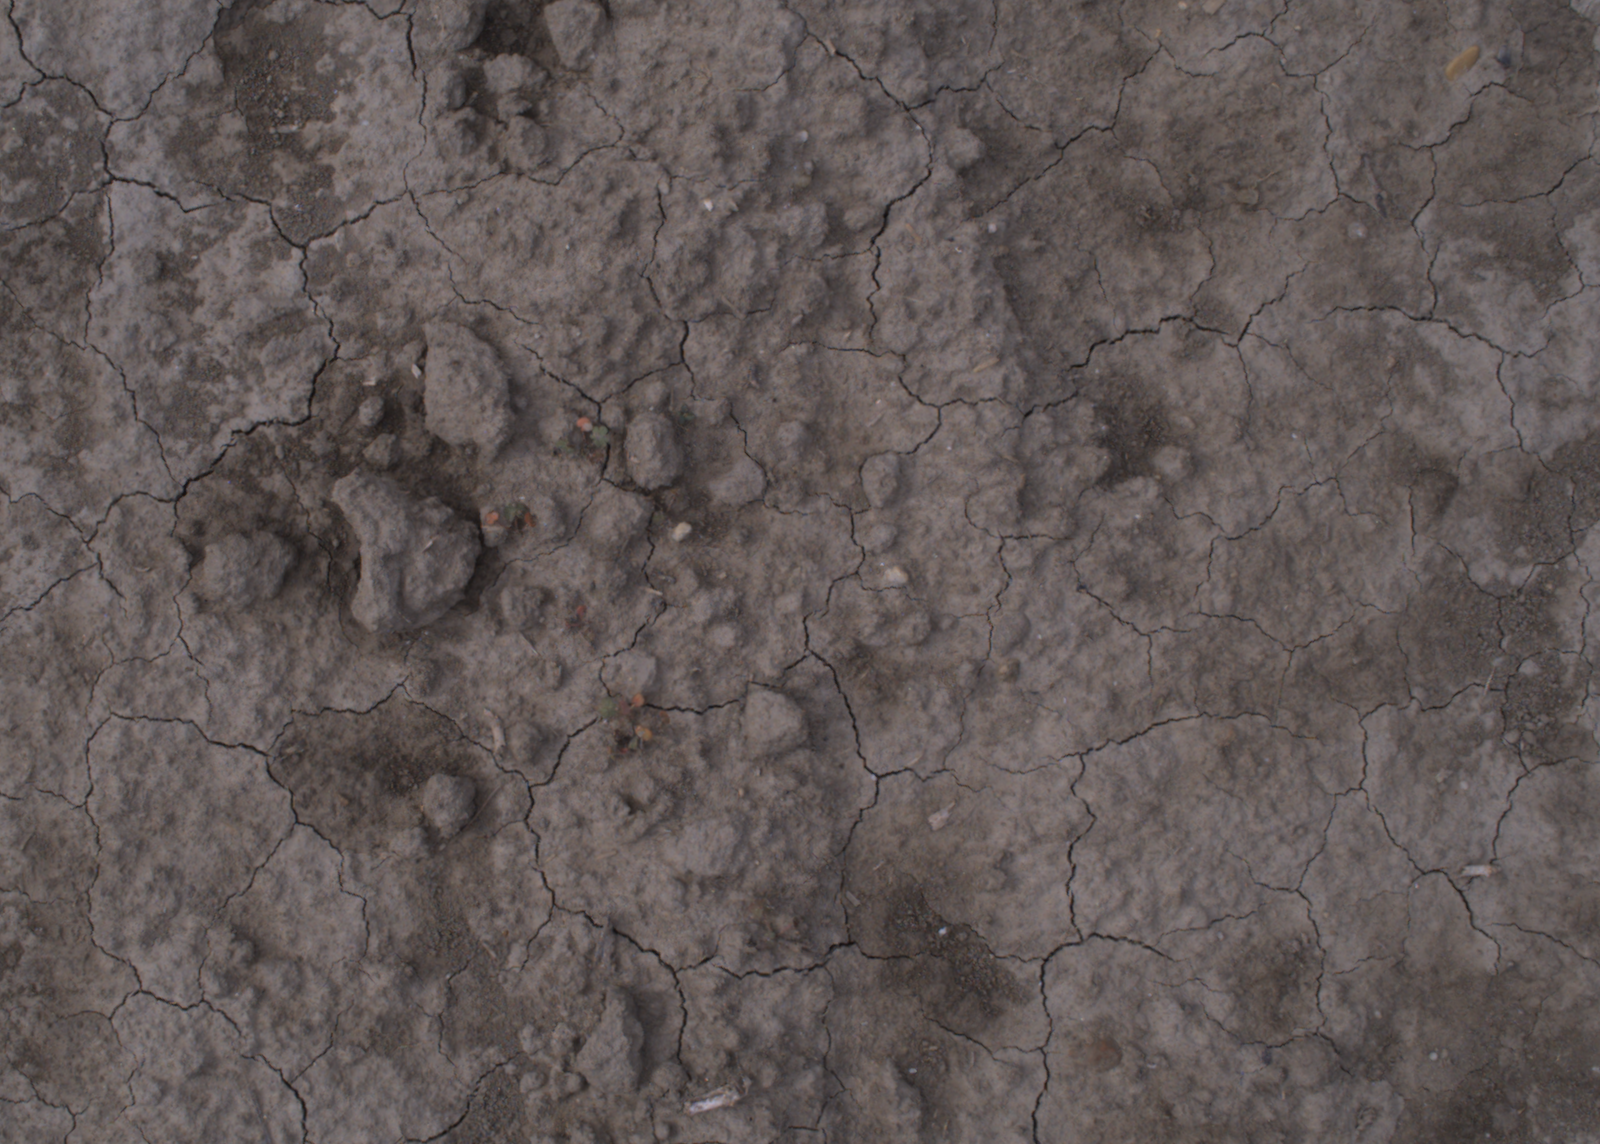
Capture date: 24.08.2020 09:58:05
Weather: mixed
Wind: medium
Seeding date: 21.07.2020
Plant canopy height (mm): 910